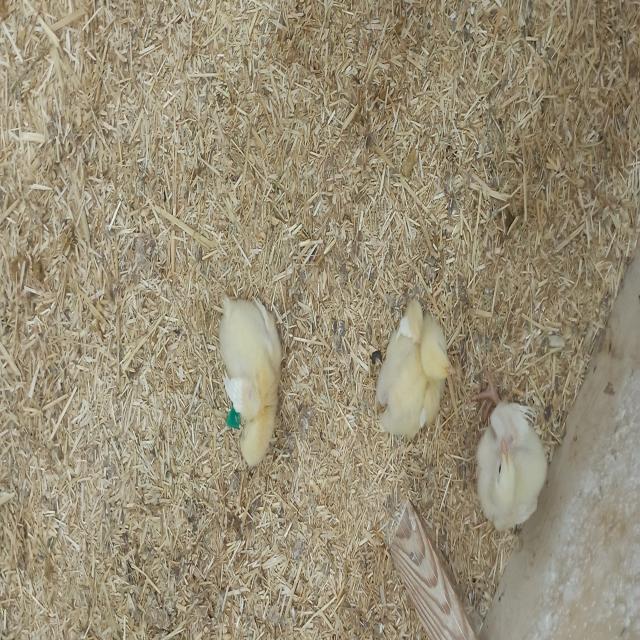
Weight: 183 g